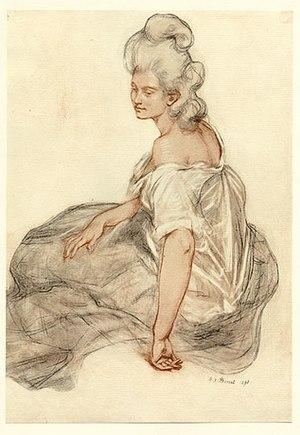
René-Xavier Prinet, né le 31 décembre 1861 à Vitry-le-François et mort le 26 janvier 1946 à Bourbonne-les-Bains est un peintre et illustrateur français.